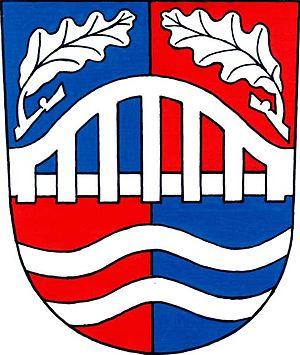
Doudleby nad Orlicí est un bourg du district de Rychnov nad Kněžnou, dans la région de Hradec Králové, en République tchèque. Sa population s'élevait à 1 839 habitants en 2017.